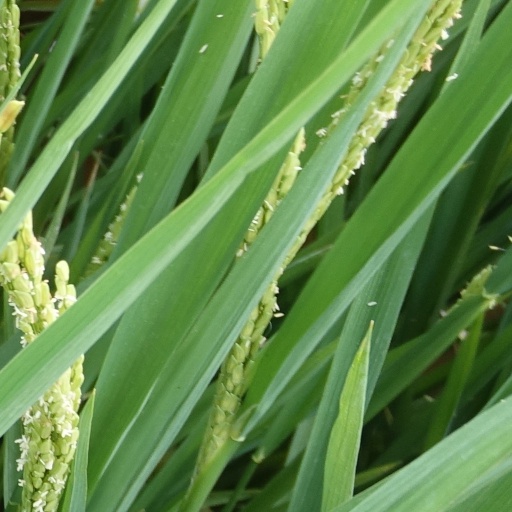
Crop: rice